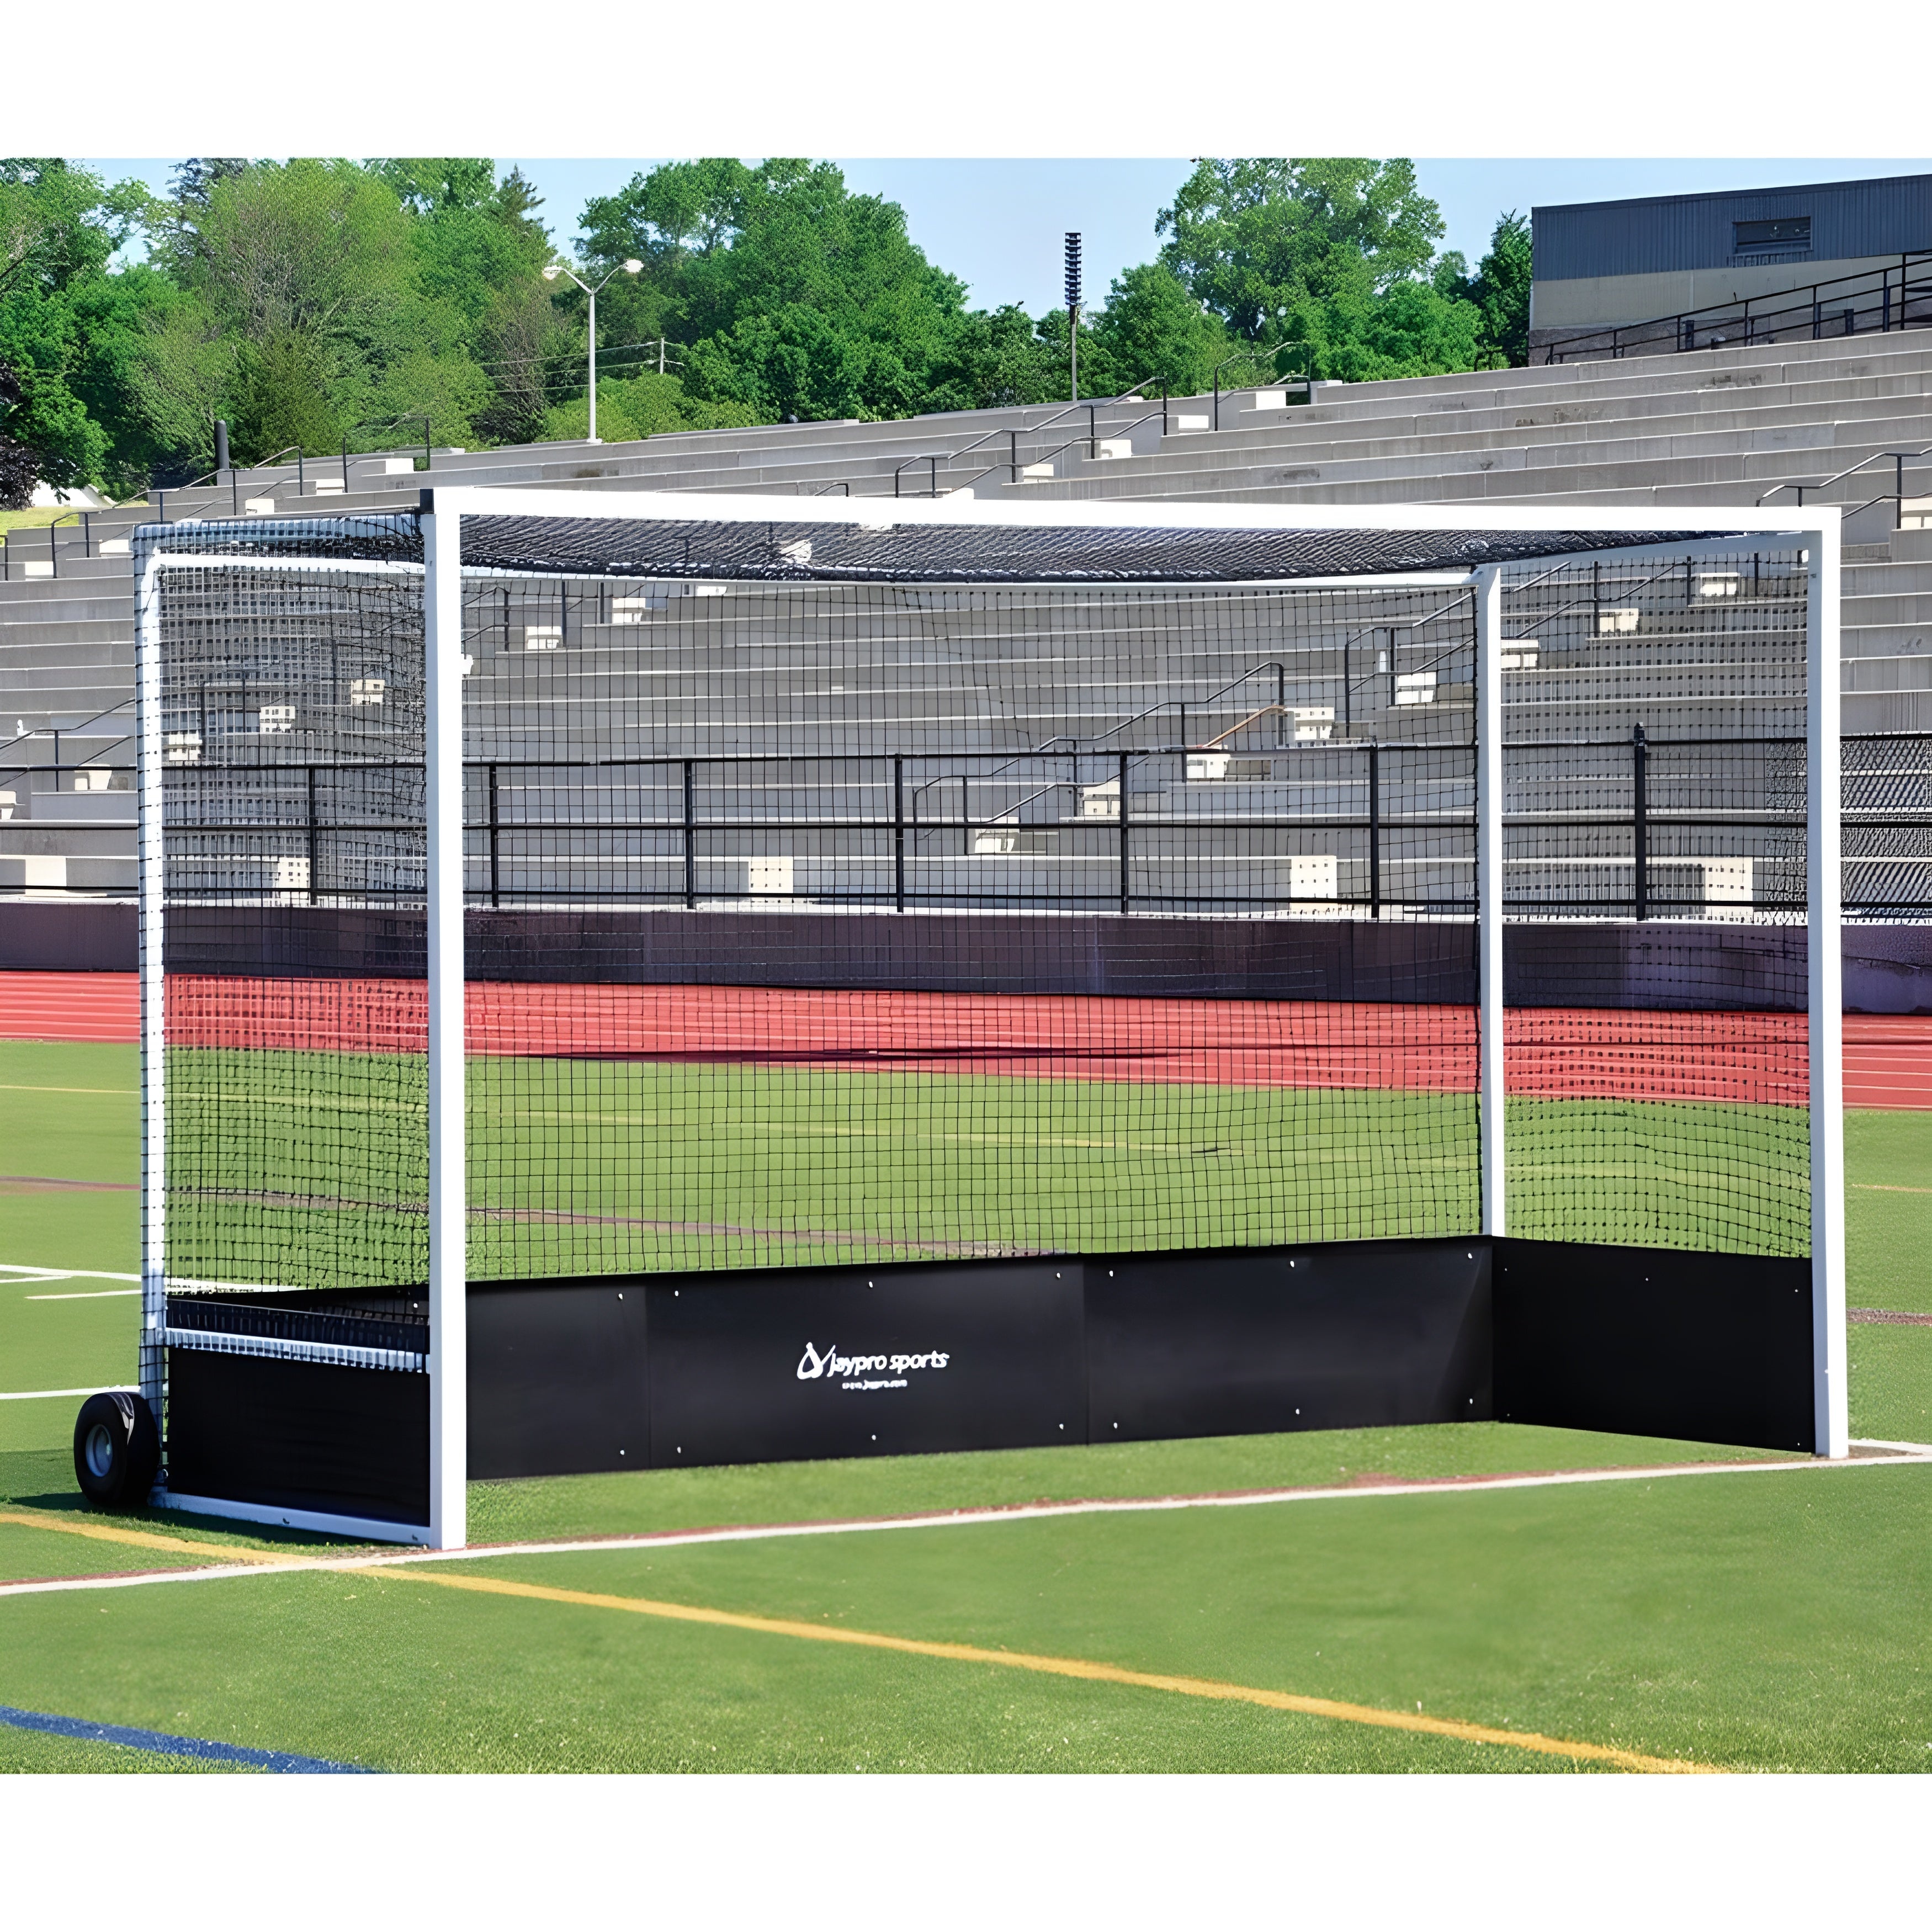
Jaypro Field Hockey Goals Package FHG-2ALPKG (Pair)
Jaypro Field Hockey Goals Package FHG-2ALPKG (Pair) Aluminum goals with high-density bottom boards that never fade or break. Official Aluminum Field Hockey Goals (FHG-2ALS) w/ bottom boards and wheels (4) Official Field Hockey Nets (FHND-8)(2) NCAA , NFHS, and FIH compliant All welded frames for maximum stability Net clips (SNT-180) and wheels included Dimensions 12'W x 7'H x 4'D Sold as 1 Pair Manual FHG-2ALPKG Specs What Our Experts Think Professional-Grade Design – Sturdy aluminum frame built to withstand rigorous play. Complete Goal Package – Includes nets, anchors, and hardware for easy setup. High-Impact Durability – Ideal for field hockey training and competitive matches. Weather-Resistant – Designed for outdoor conditions, ensuring long-term use. Perfect for Schools & Clubs – Great for field hockey teams, schools, and recreational facilities. Q&A Q: What are the key features of the Jaypro Field Hockey Goals Package (FHG-2ALPKG)? A: The Jaypro Field Hockey Goals Package includes a pair of durable, regulation-size goals made with a heavy-duty aluminum frame, sturdy netting, and a reliable anchoring system, designed for professional and recreational use. Q: What material are the goals made from? A: The goals are constructed from high-quality aluminum for durability and strength, while remaining lightweight for easy movement. Q: Does the package include the netting? A: Yes, the package includes durable, high-quality netting that meets regulation field hockey standards. Q: Are these goals suitable for competitive play? A: Yes, the goals are designed for both professional and recreational field hockey play, meeting official game standards. Q: How are the goals secured during play? A: The package comes with an anchoring system that ensures stability during play, keeping the goals in place even under heavy use. Q: Is this package sold as a pair? A: Yes, the package includes two goals, making it suitable for full-field play. Maintenance Tips Clean Regularly : Wipe down the frame and netting with a damp cloth to remove dirt and debris. Inspect for Damage : Check for bent frames, torn netting, or loose parts. Tighten Fasteners : Ensure all bolts and connections are secure for stability. Check Net Tension : Ensure the net is properly stretched and replace if damaged. Store Properly : Keep the goals in a dry area when not in use to prevent rust and deterioration. Lubricate Moving Parts : Apply lubricant to any adjustable or movable components for smooth operation.
Brand: JayPro
Category: Sporting Goods > Athletics > Field Hockey & Lacrosse > Field Hockey Goals